History of Oxford

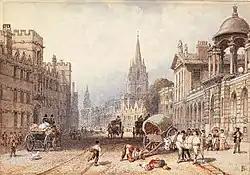

The University of Oxford is first mentioned in 12th-century records. Evidence points to "magistri" teaching here around 1120. Scholars here provided monarchs with a pool of talented government employees, and benefices from the endowments of colleges provided royal civil servants at no cost to the crown. Of the hundreds of aularian houses that sprang up across the city, only St Edmund Hall remains. What put an end to the halls was the emergence of colleges. Oxford's earliest colleges were University College (1249), Balliol (1263) and Merton (1264). These colleges were established at a time when Europeans were starting to translate the writings of Greek philosophers. These writings challenged European ideology, inspiring scientific discoveries and advancements in the arts, as society began to see itself in a new way. These colleges at Oxford were supported by the Church in the hope of reconciling Greek philosophy and Christian theology.